Emiel van Moerkerken

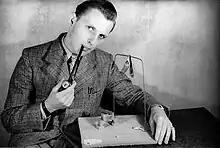
Self-portrait, 1936

Emiel van Moerkerken, also known as Emile van Moerkerken (August 15, 1916 – March 6, 1995), was a Dutch (surrealist) photographer, filmmaker, and writer. Van Moerkerken is regarded as one of the most prominent surrealist artists in the Netherlands during the 1930s and 1940s of the 20th century. He was the son of the writer Prof Dr P.H. van Moerkerken, the grandson of the staunchly anti-Catholic theologian Tjeerd Cannegieter. During World War II, Van Moerkerken collaborated with, among others, C. Buddingh', Louis Th. Lehmann, Theo van Baaren, and Gertrude Pape on the surrealist magazine "De Schone Zakdoek." In 1983, Van Moerkerken received a Golden Calf for his film "Next Year in Holysloot".